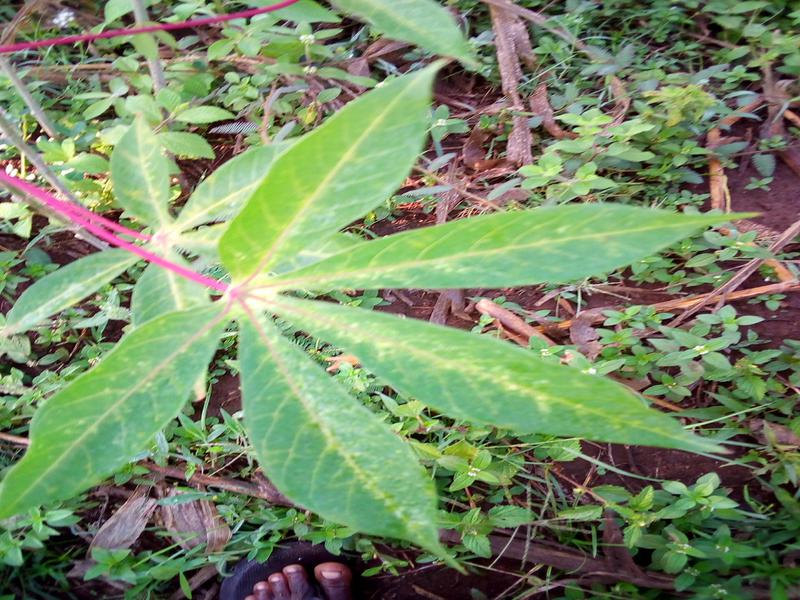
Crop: cassava
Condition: green_mottle